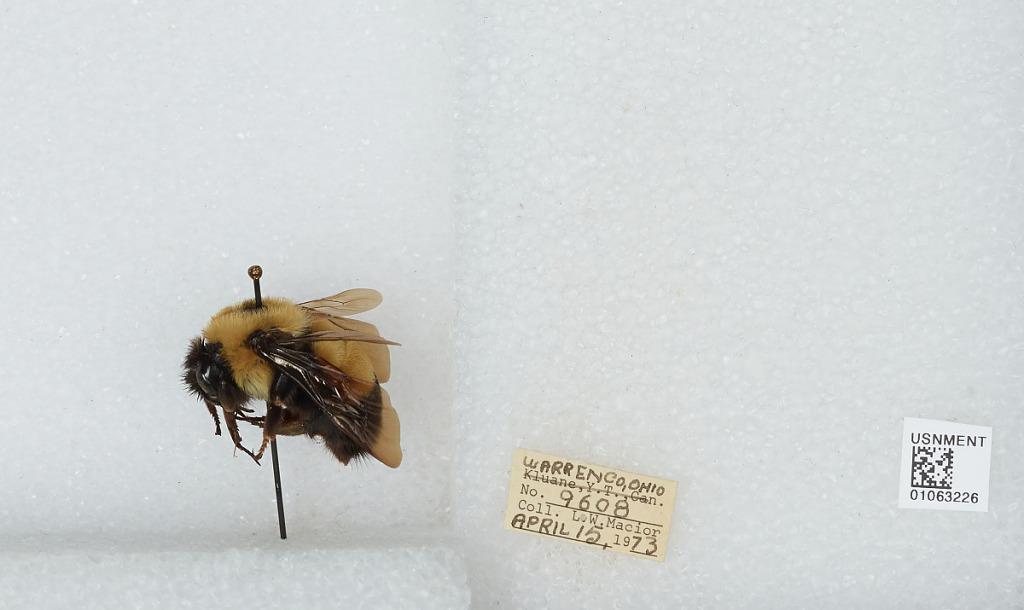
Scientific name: Bombus (Bombus) affinis Cresson
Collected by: L. Macior
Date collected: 1973-4-15
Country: United States
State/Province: Ohio
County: Warren
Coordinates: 39.4242, -84.1856